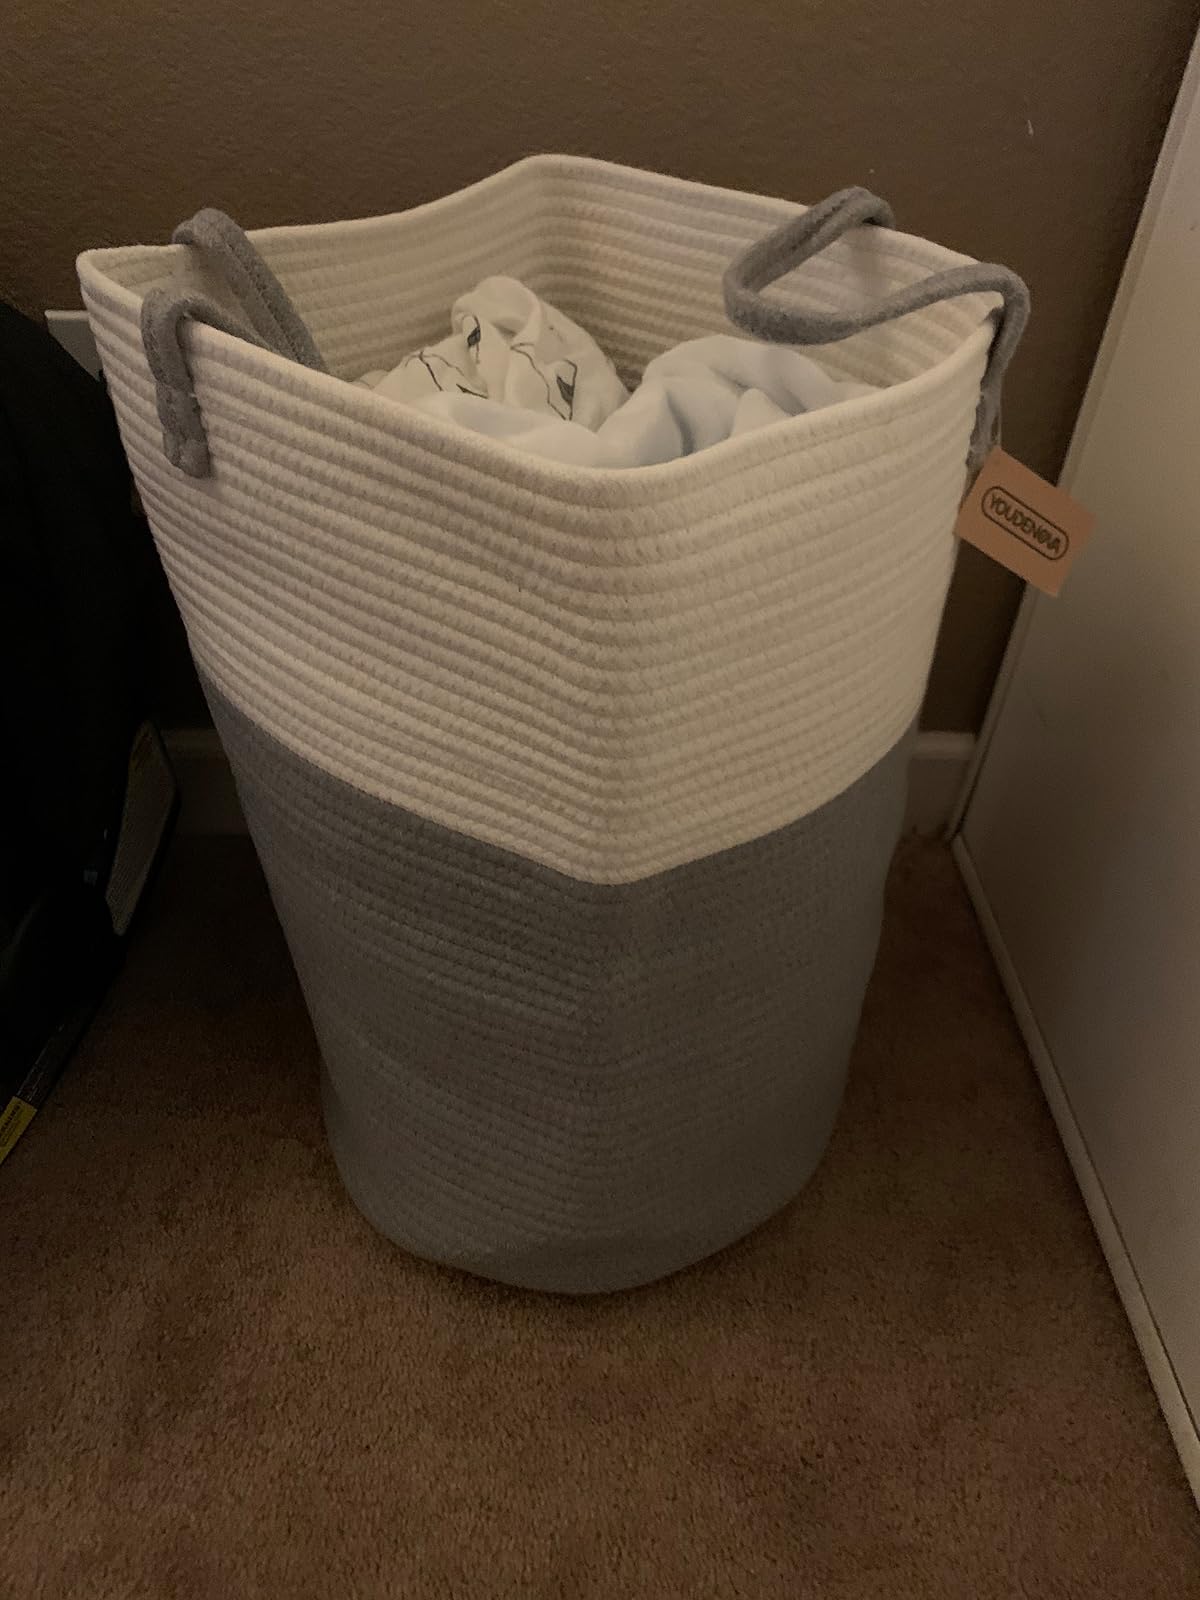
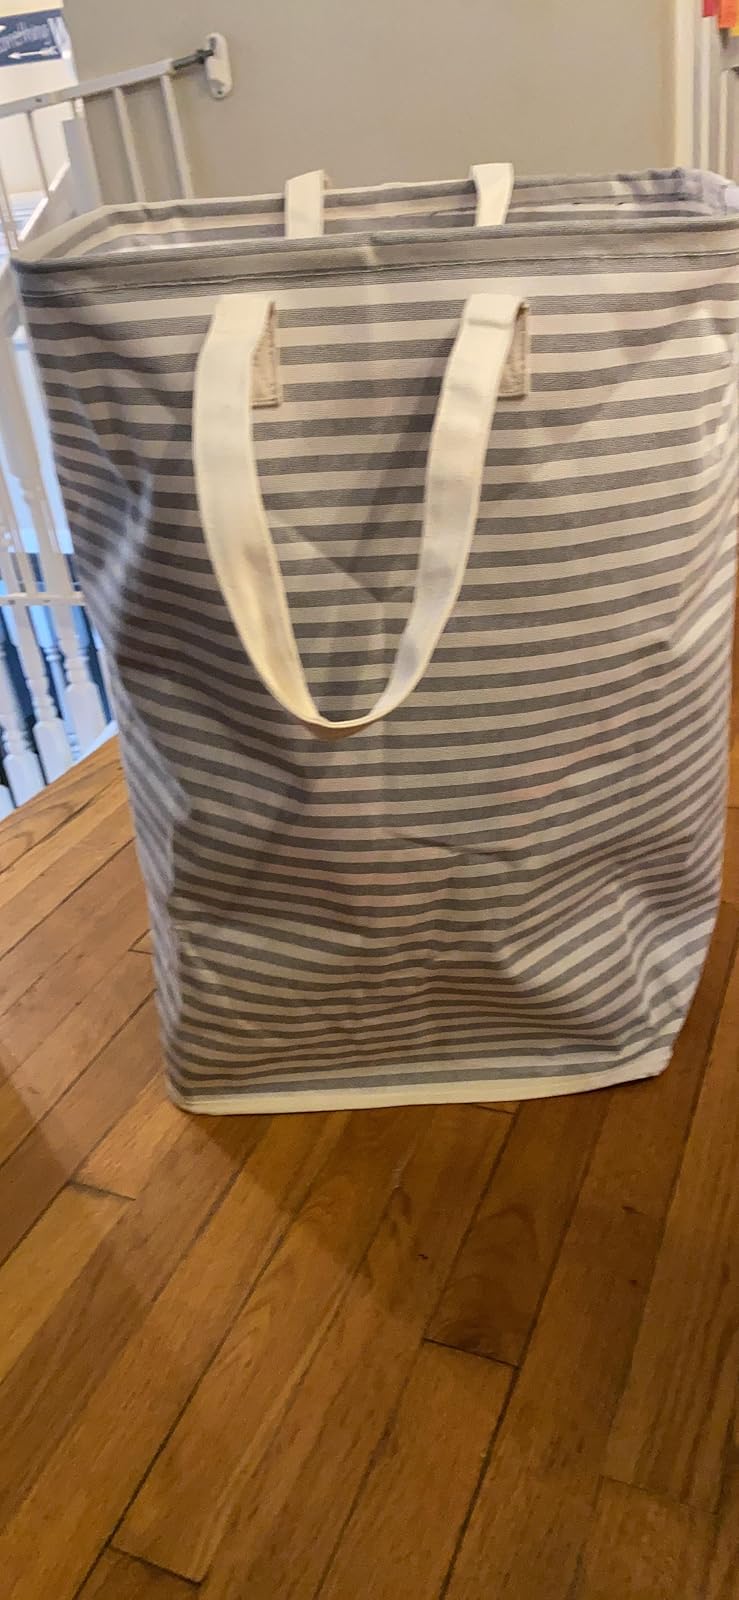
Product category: items_hamper
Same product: no